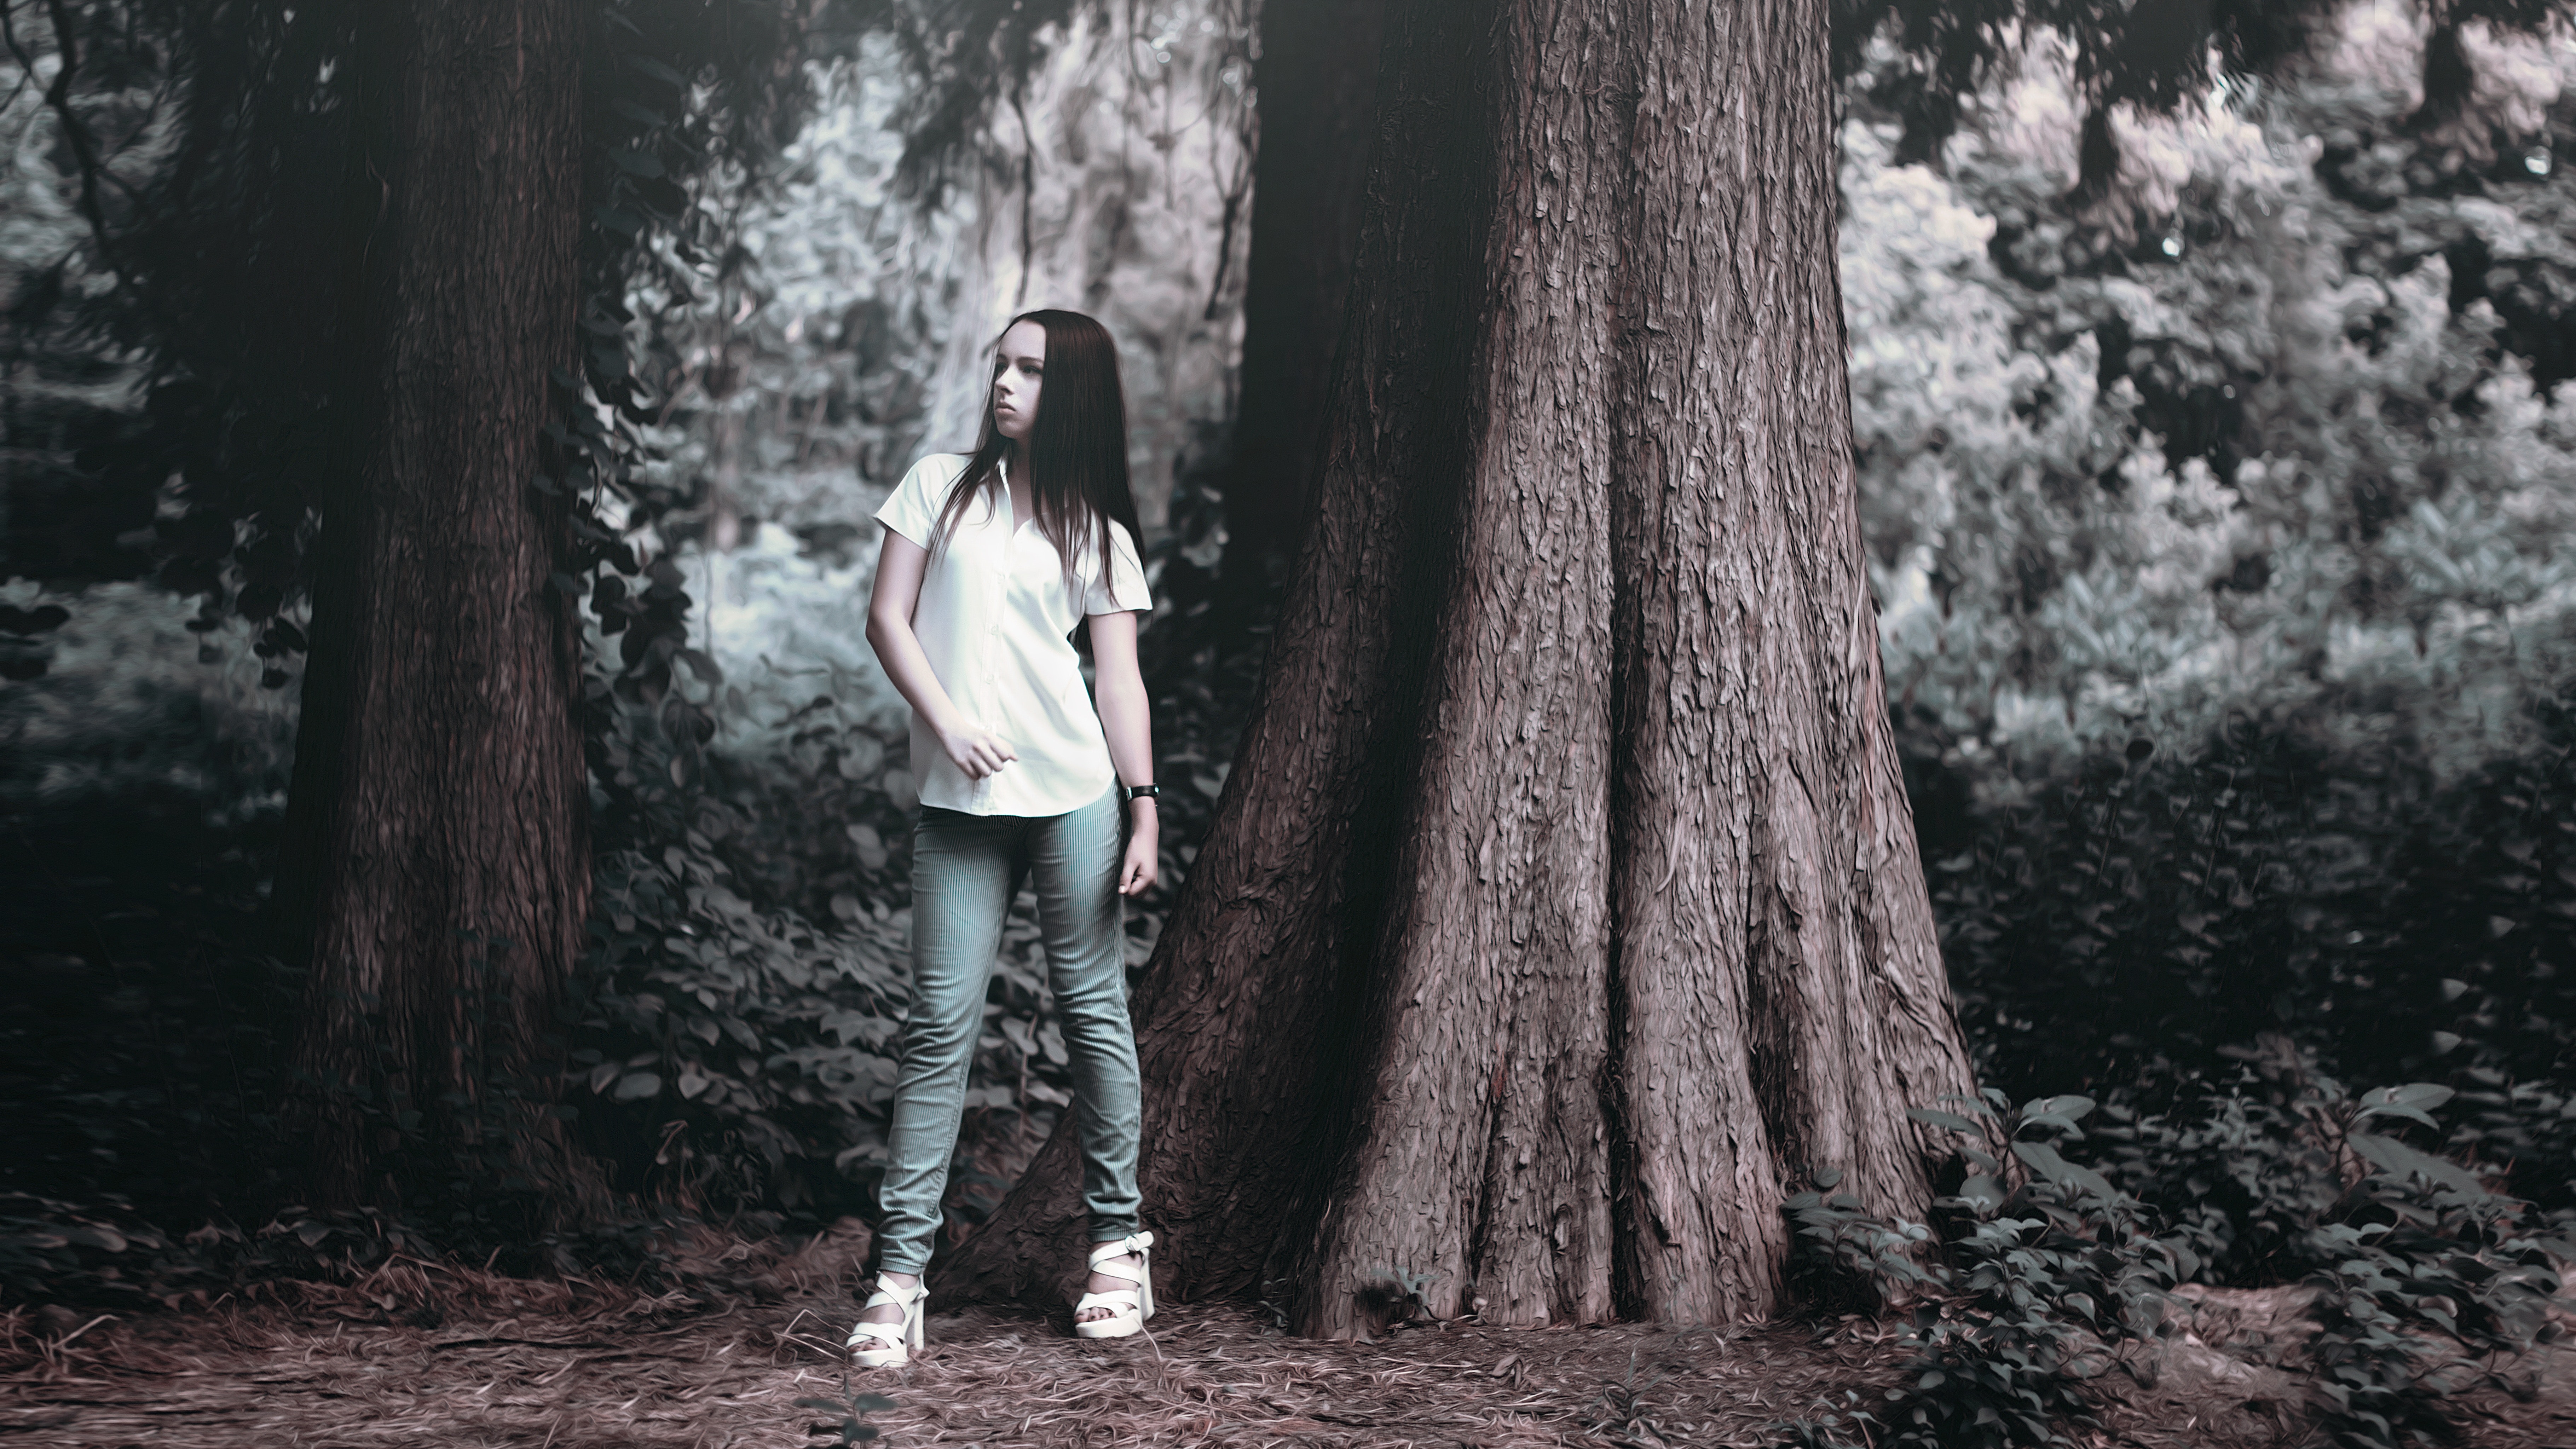
tree, People in nature, photograph, nature, black and white, forest, natural environment, trunk, standing, monochrome photography, woody plant, woodland, beauty, Bigtree, old growth forest, photography, monochrome, fashion, branch, plant, grove, long hair, portrait photography, adaptation, wood, sunlight, portrait, hide and seek, photo shoot, style, redwood